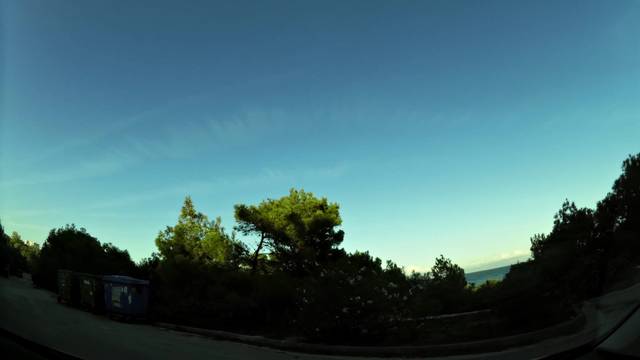
Region: Greece
Coordinates: 38.01, 24.018